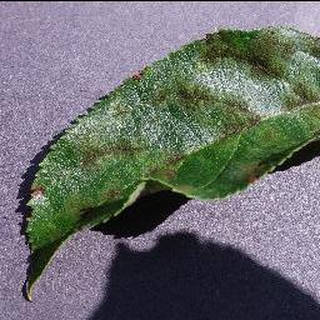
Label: apple_apple_scab